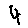
Label: 4